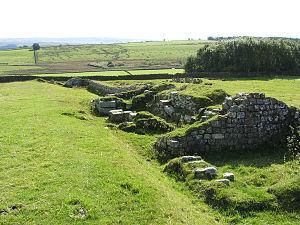
Cet article porte sur les forts et autres structures du mur d'Hadrien, système de fortifications fait de pierre et de terre et édifié de 122 à environ 128 dans l'ancienne province romaine de Bretagne, aujourd'hui en Cumbria et Northumberland dans le nord de l'Angleterre.